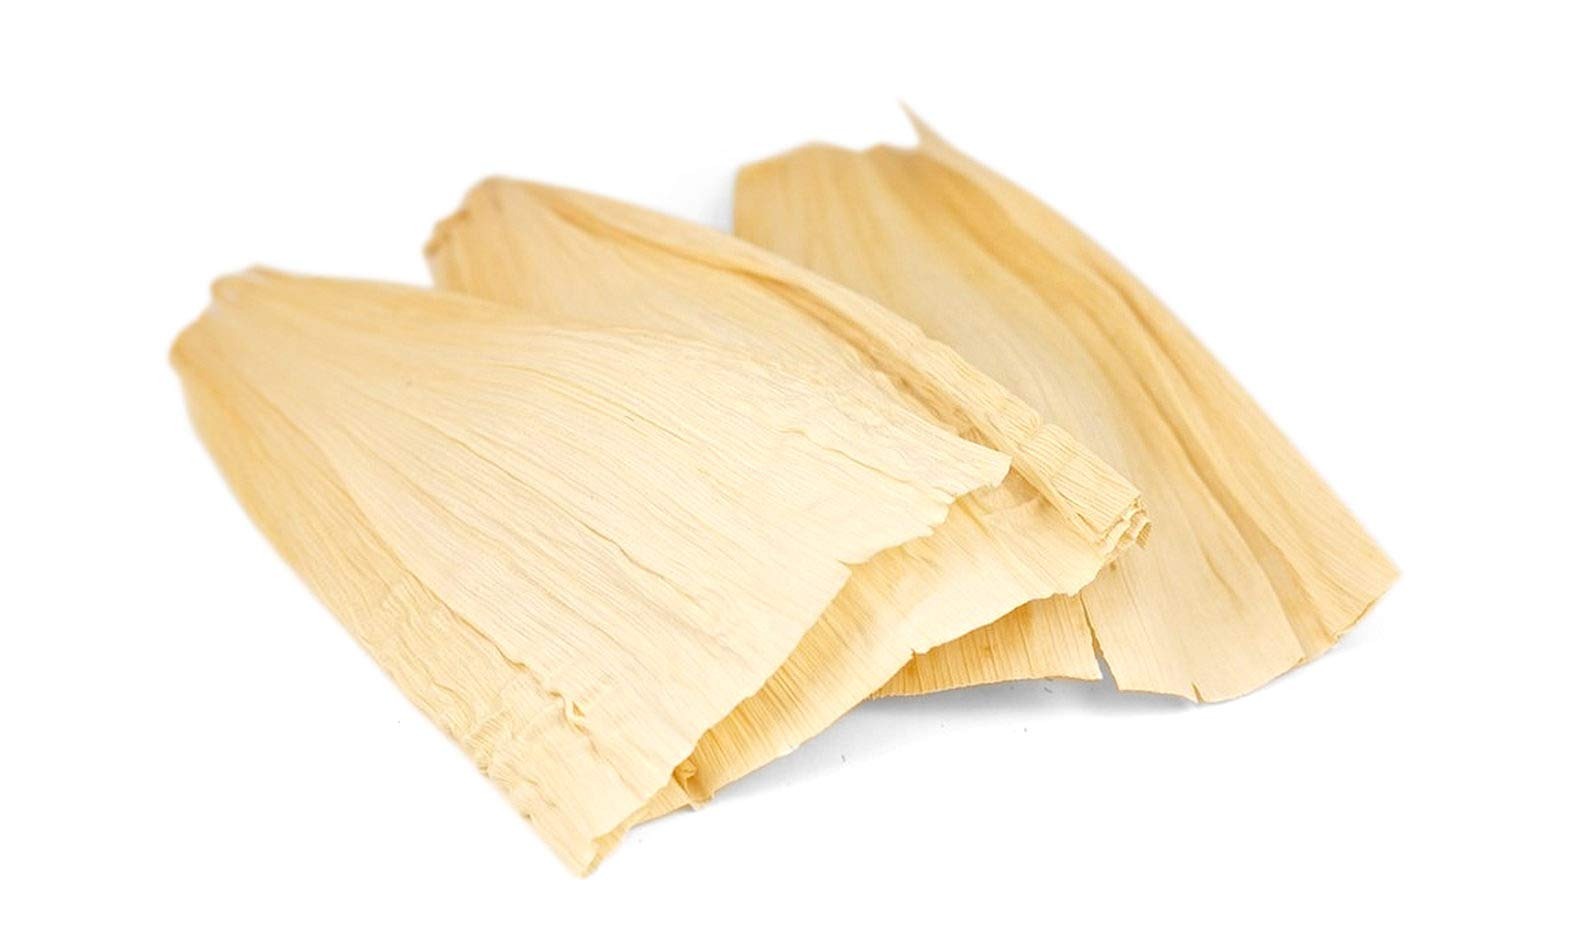
Item Name: 6 oz bag Dried Corn Husk Wrappers- Used for Tamales or steaming other foods- Also great for crafts- Country Creek LLC.
Product Description: Corn Husks are the outside green leaves on a cob of corn. Dried Corn Husk wrappers are used to make tamales and wrapping foods for steaming. Great to use these with all your favorite tamale recipes. For Tamales - stuff with corn masa paste and a variety of tasty fillings such as, pulled pork, chicken, ground beef, beans and cheese or chilies. Another Great way to use these is to wrap your fish to grill. Wrap your fillet, then throw the whole thing on the grill. The husk helps keep the fish from drying out. It will result in a smoky, tender fillet. Want to keep your kids entertained? Dried corn husk wrappers are the way to go. There are so many fun arts and crafts ideas - the possibilities are endless. (See Pictures for some ideas).
Value: 6.0
Unit: Ounce

Price: 9.99